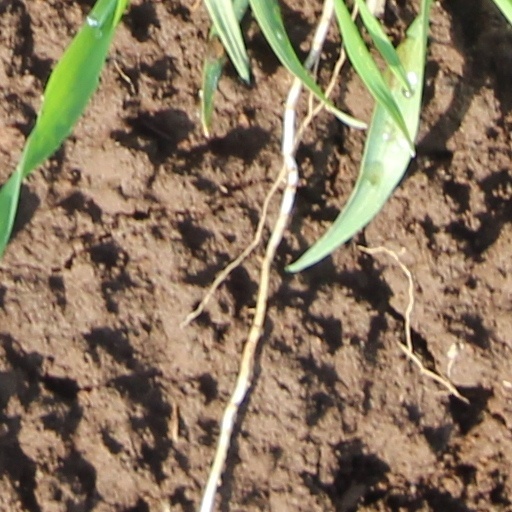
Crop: wheat